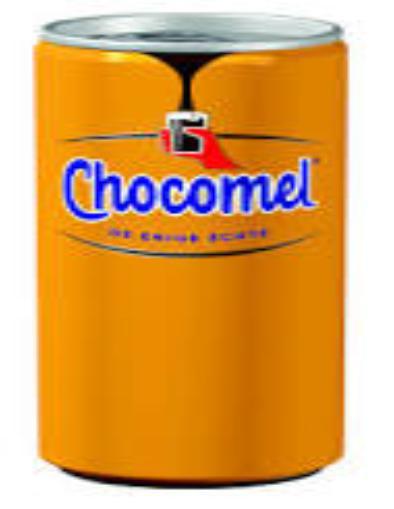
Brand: Chocomel
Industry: Food